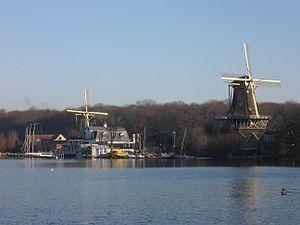
Le Kralingse Plas est un lac situé dans l'arrondissement de Kralingen-Crooswijk, à Rotterdam, dans la province néerlandaise de Hollande-Méridionale. Ce lac, d'une superficie d'environ 100 ha est notamment utilisé pour les petits sports nautiques et la pêche sportive.